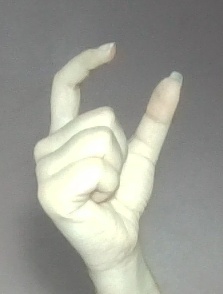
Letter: nun